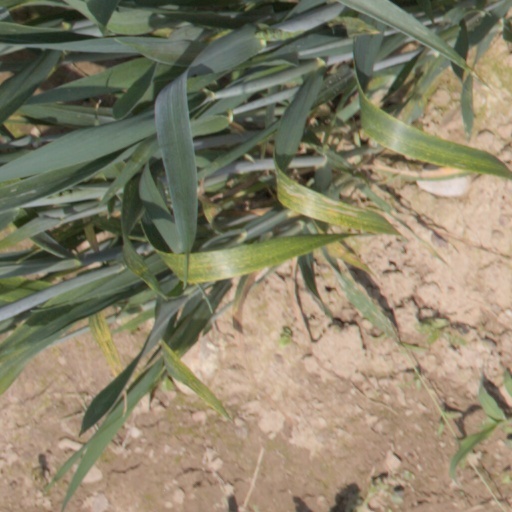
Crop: wheat